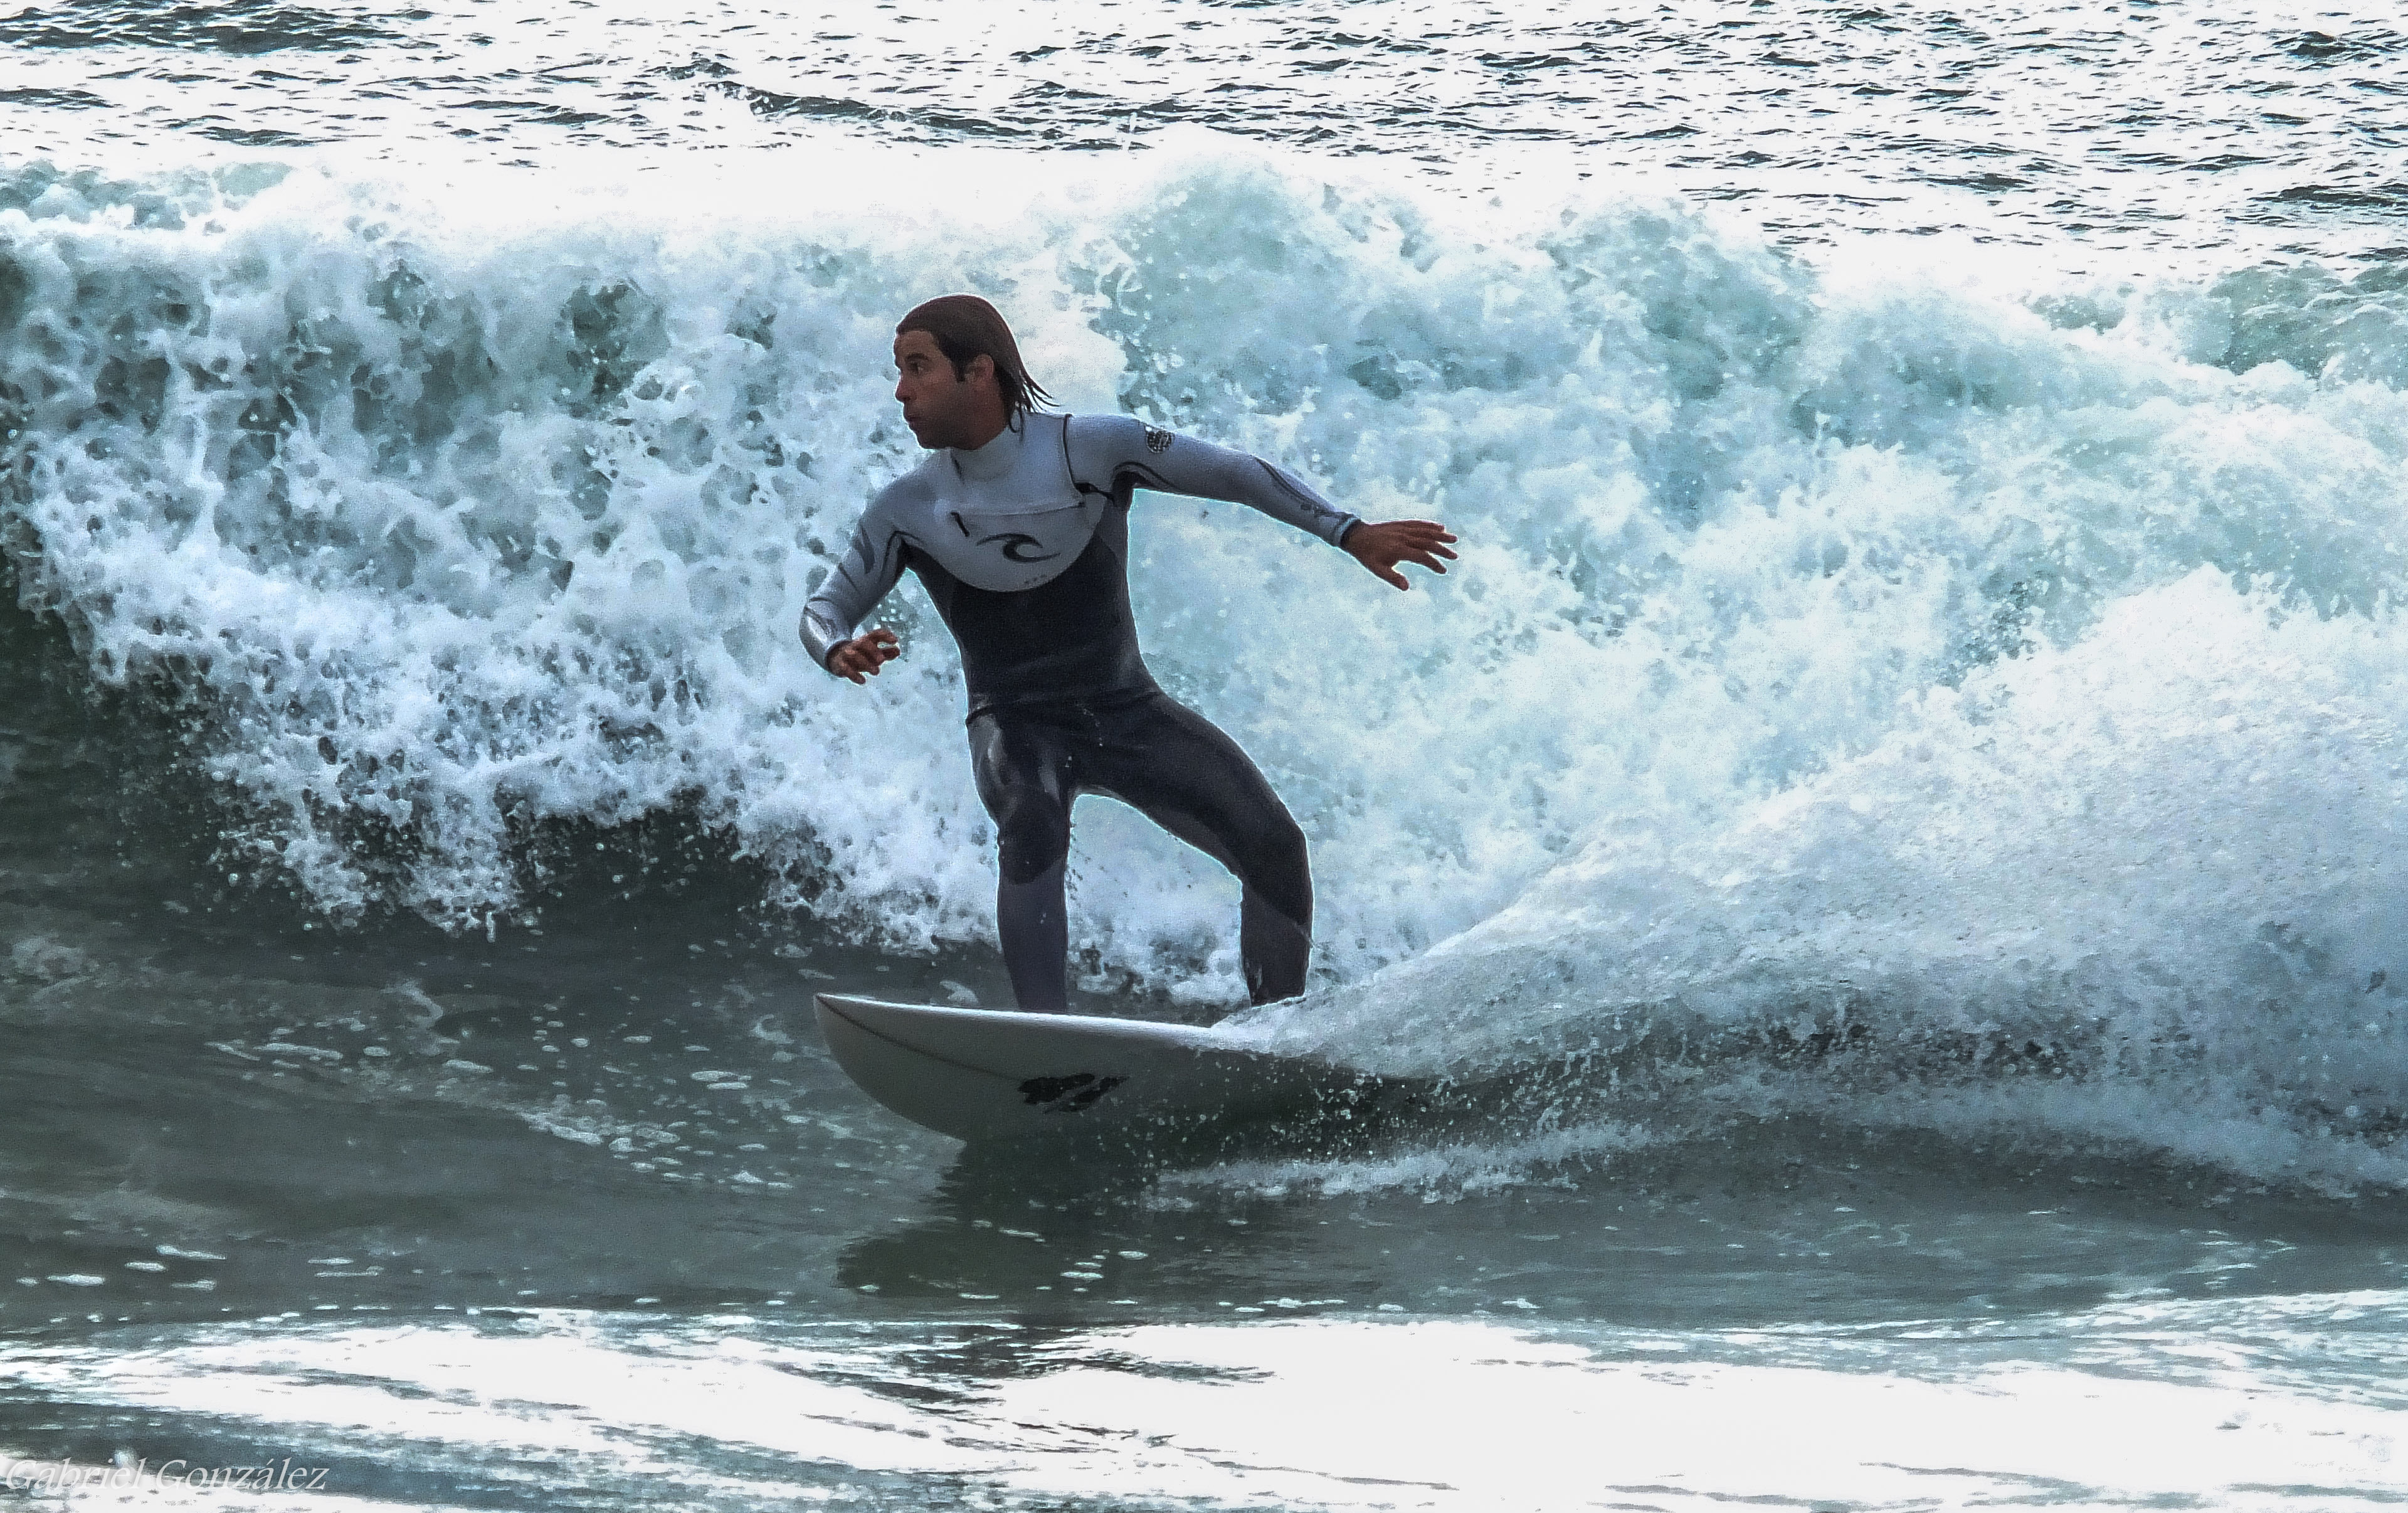
landscape, sea, ocean, wave, surfing, surfboard, extreme sport, spain, sports, espaa, galicia, sanxenxo, paisajes, skimboarding, ggl1, gaby1, fujifilmxs1, water sport, wind wave, boardsport, surfing equipment and supplies, surface water sports, individual sports, wakesurfing